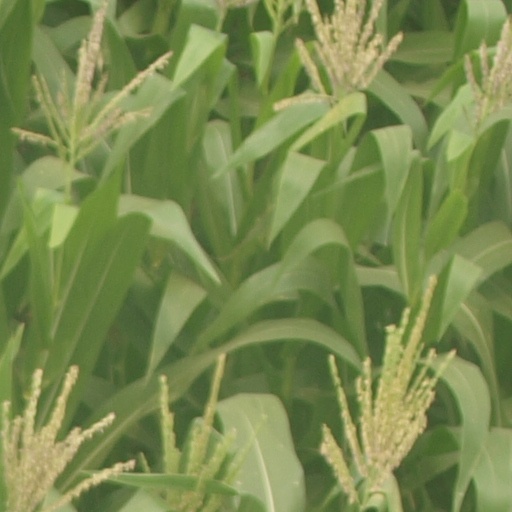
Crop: maize; corn